Mary of Hungary (governor of the Netherlands)

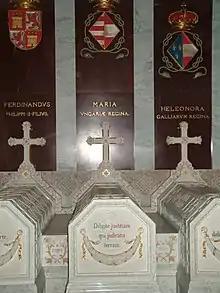
Mary's tomb in El Escorial. Her grandnephew, Ferdinand, Prince of Asturias, and her sister Eleanor are buried next to her. Mary's arms can be seen above her tomb.

The Queen had to mediate between her brothers in 1555, when Charles decided to abdicate as emperor and leave the government of the Netherlands to his son Philip, despite Ferdinand's objections. When Mary learned of Charles's decision, she informed him that she too would resign. Both Charles and Philip urged her to remain in the post, but she refused. She chronicled the difficulties she had faced due to her gender, the fact that she could not act as she thought she should have because of disagreements with Charles, and her age. Furthermore, she did not wish to accommodate to the ways of her nephew after years of getting used to Charles's demands. The actual reason for Mary's resignation was her numerous disagreements with her nephew. She asked for Charles's permission to leave the Netherlands upon her resignation, fearing that she would be drawn into politics again if she remained.